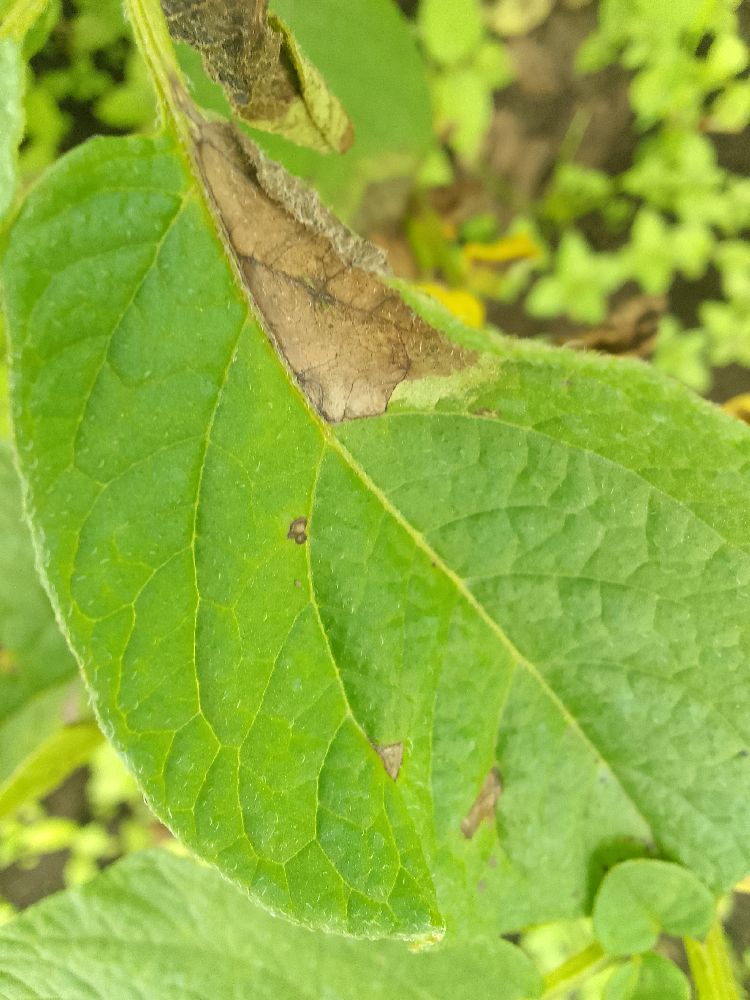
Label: Late blight